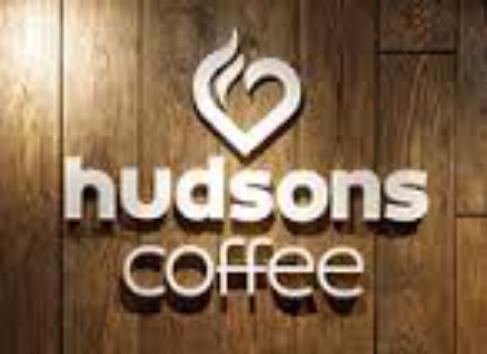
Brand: Hudsons Coffee-2
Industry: Food